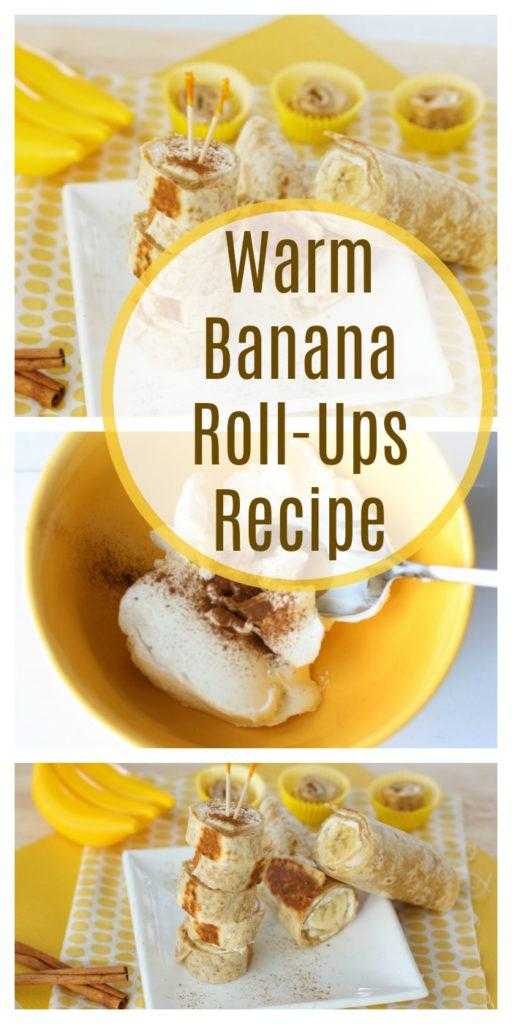
Label: Banana